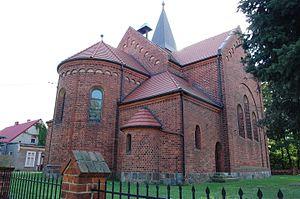
Skarboszewo est un village polonais de la gmina de Strzałkowo dans le powiat de Słupca de la voïvodie de Grande-Pologne dans le centre-ouest de la Pologne.